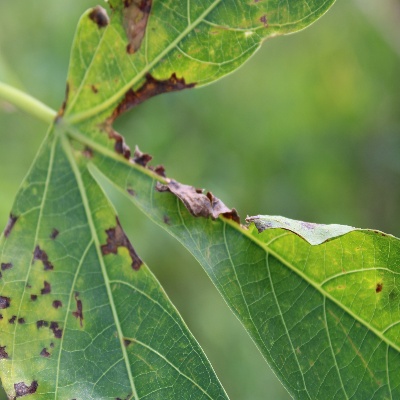
Crop: Cassava
Condition: bacterial blight